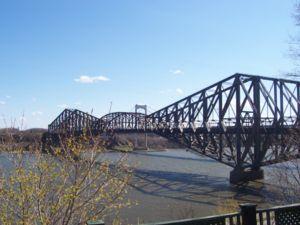
Québec /ke.bɛk/ est la capitale nationale du Québec, une des provinces du Canada. Située au cœur de la région administrative de la Capitale-Nationale, elle est le siège de nombreuses institutions dont le Parlement du Québec. En date de juillet 2016, la ville de Québec compte 531 902 habitants et sa communauté métropolitaine regroupe une population de 800 296 habitants.
Cet article recense les lieux patrimoniaux de Québec inscrit au répertoire des lieux patrimoniaux du Canada, qu'ils soient de niveau provincial, fédéral ou municipal.
Ce qui suit est la liste des Historic Civil Engineering Landmarks, c'est-à-dire la liste des monuments historiques de génie civil, établie aux États-Unis par l' American Society of Civil Engineers depuis qu'elle a commencé le programme en 1964. Cette désignation est accordée à des projets, des structures et des sites situés aux États-Unis et dans le reste du monde. À compter de 2013, il y a plus de 260 éléments dans cette liste.
Un pont métallique est un pont dont la structure est réalisée en métal, à savoir en fer, en fonte ou en acier.